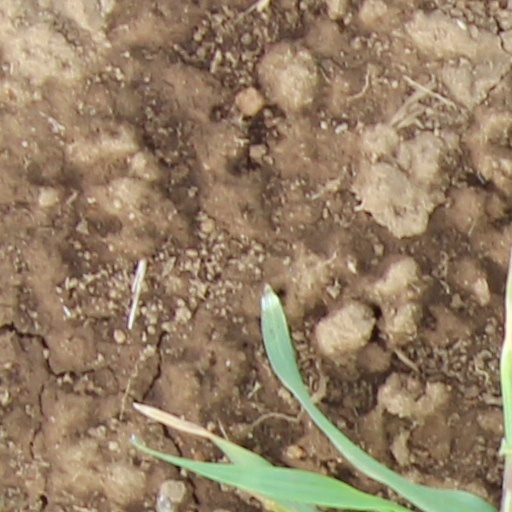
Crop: wheat